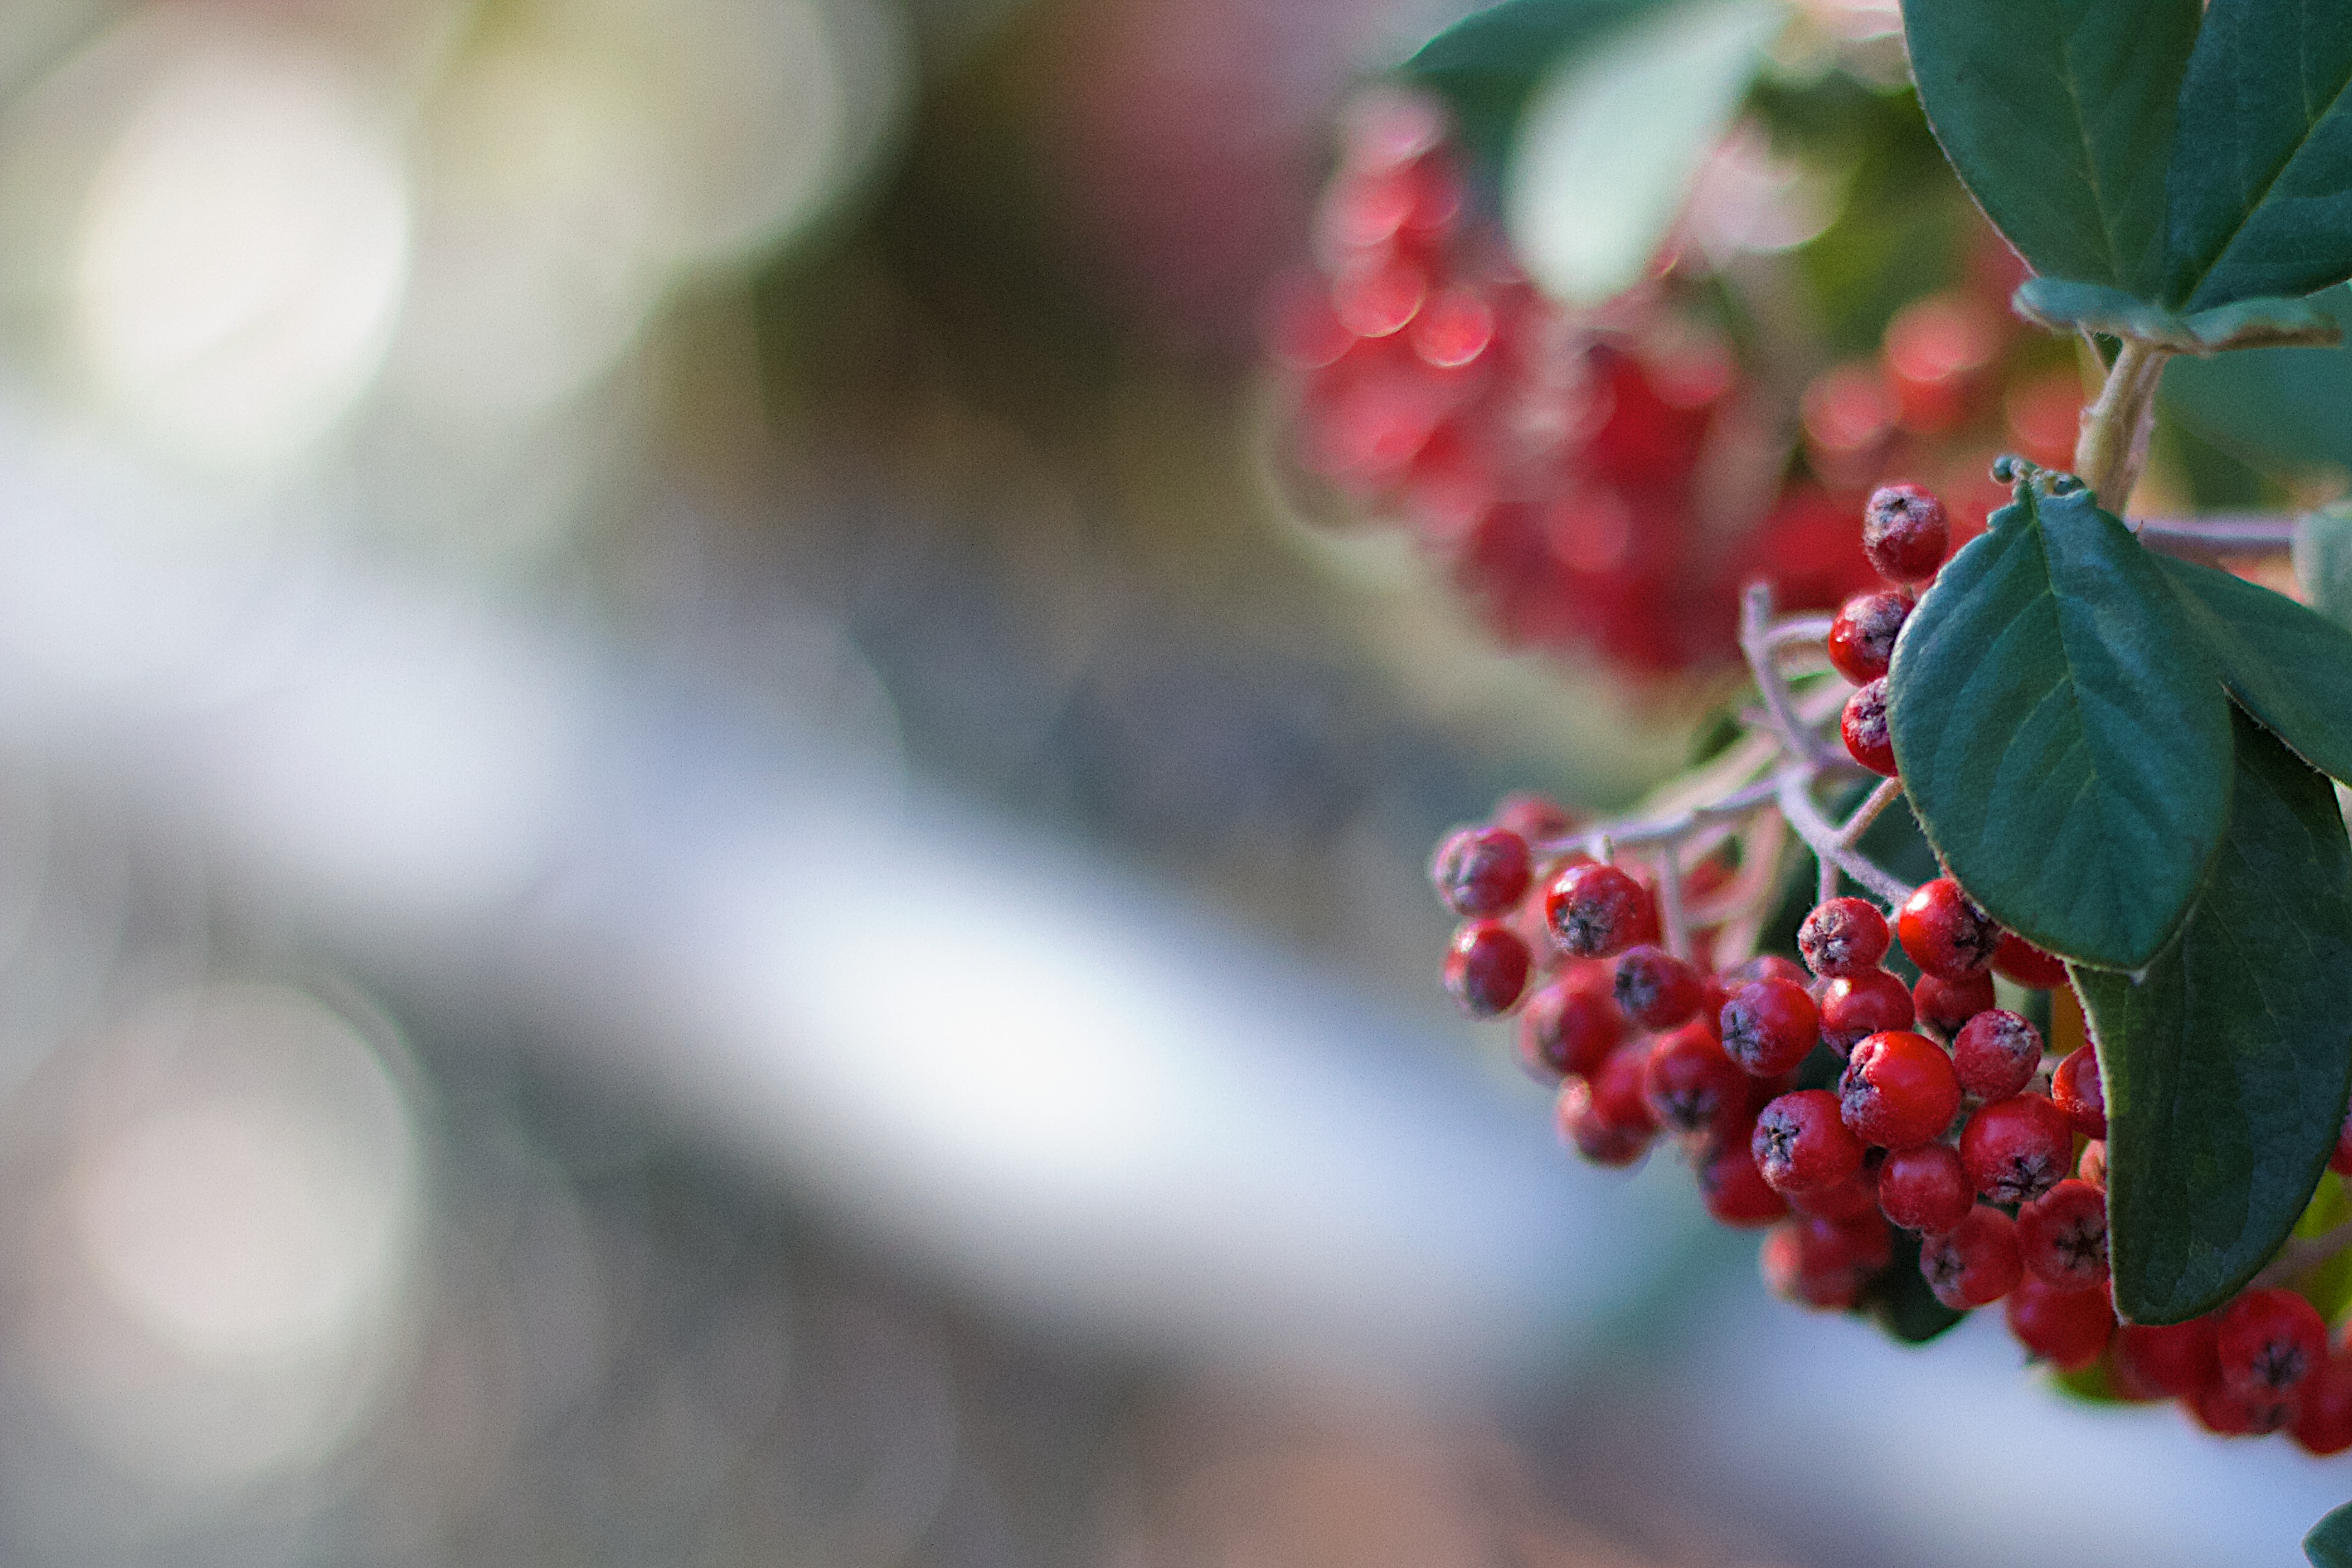
branch, plant, fruit, berry, leaf, flower, food, red, produce, close up, shrub, macro photography, flowering plant, land plant